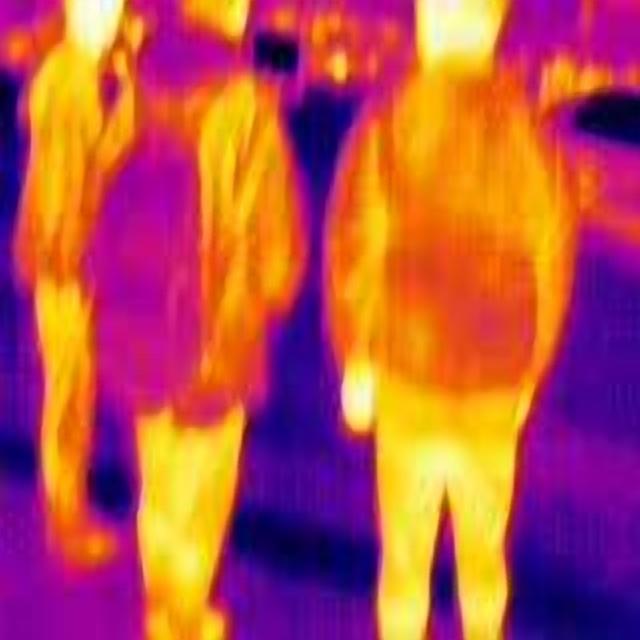
Detected objects:
label: person
label: person
label: person